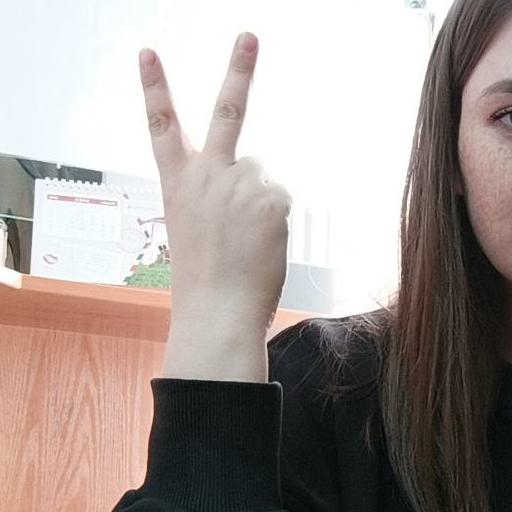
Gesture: peace_inverted